James Fouché

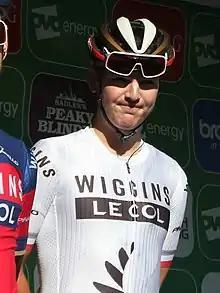
Fouché at the 2019 Tour of Britain

James Fouché (born 28 March 1998) is a New Zealand professional racing cyclist, who currently rides for UCI ProTeam . In 2019 Fouche won the combined under-23 and elite New Zealand National Road Race Championships.